Lloyd Morrisett

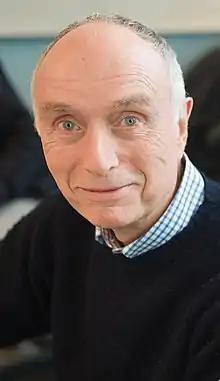
Morrisett in 2010

Lloyd Newton Morrisett Jr. (November 2, 1929 – January 15, 2023) was an American experimental psychologist with a career in education, communications, and philanthropy. He was one of the founders of the "Children's Television Workshop" (now known as Sesame Workshop), the organization that created the children's television show "Sesame Street", which Morrisett created with Joan Ganz Cooney from its debut from 1969 until his death in 2023.